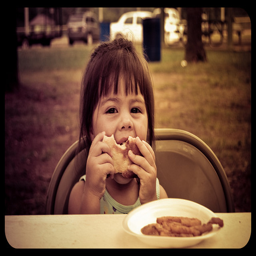
A little girl sits outside eating some food at a table.
A young girl is taking bites of a hamburger
A young girl is sitting outdoors eating her food.
A little girl eats food in a park
A young girl eating bread sitting on metal chair in park.